Nematode infection in dogs

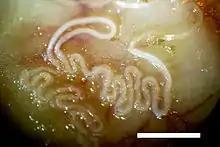
Lung hairworm in the trachea of a fox (bar = 1 mm).

The lung hairworm ("Capillaria aerophila", Syn.: "Eucoleus aerophilus") is up to 25 mm long and parasitizes in the lower airways. The eggs produced by the female worm have two polar pads and a colorless to greenish, granular shell. They enter the gastrointestinal tract through high coughing and swallowing and eventually enter the environment through feces. Infection occurs through ingestion of food or water contaminated with eggs. Larvae hatch in the intestine and enter the lungs through the bloodstream. The prepatency is about 40 days.